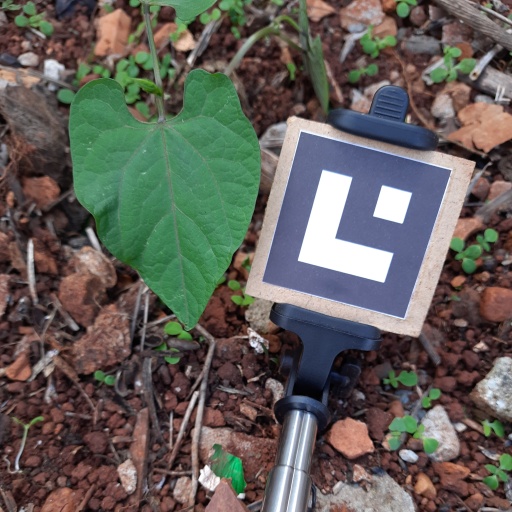
Observations: wavy surface, no eating holes, under shade